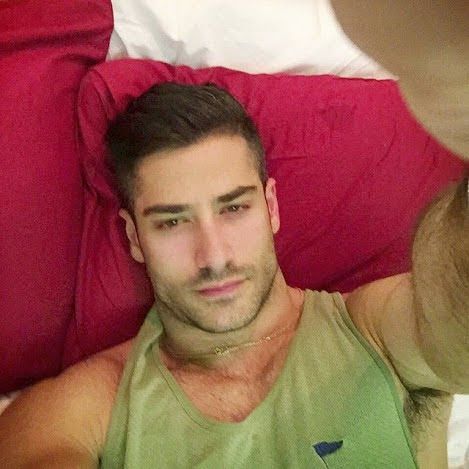
Label: Colored